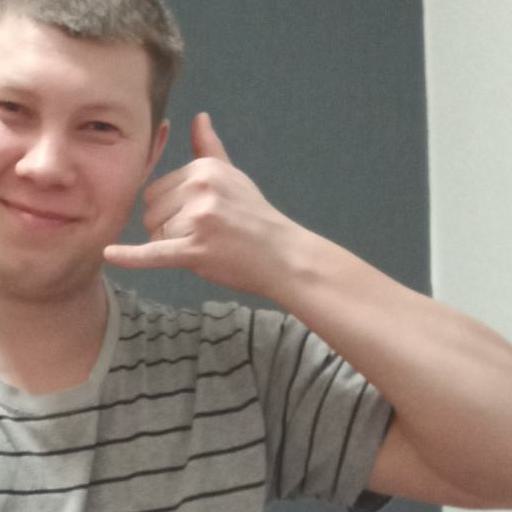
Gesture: call